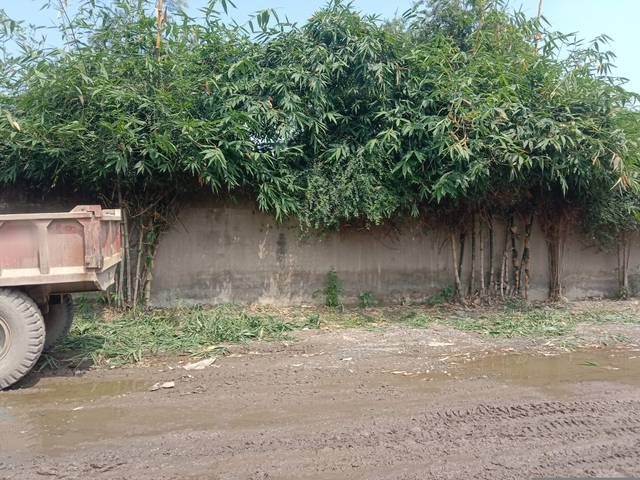
Region: Pakistan
Coordinates: 31.601, 74.384